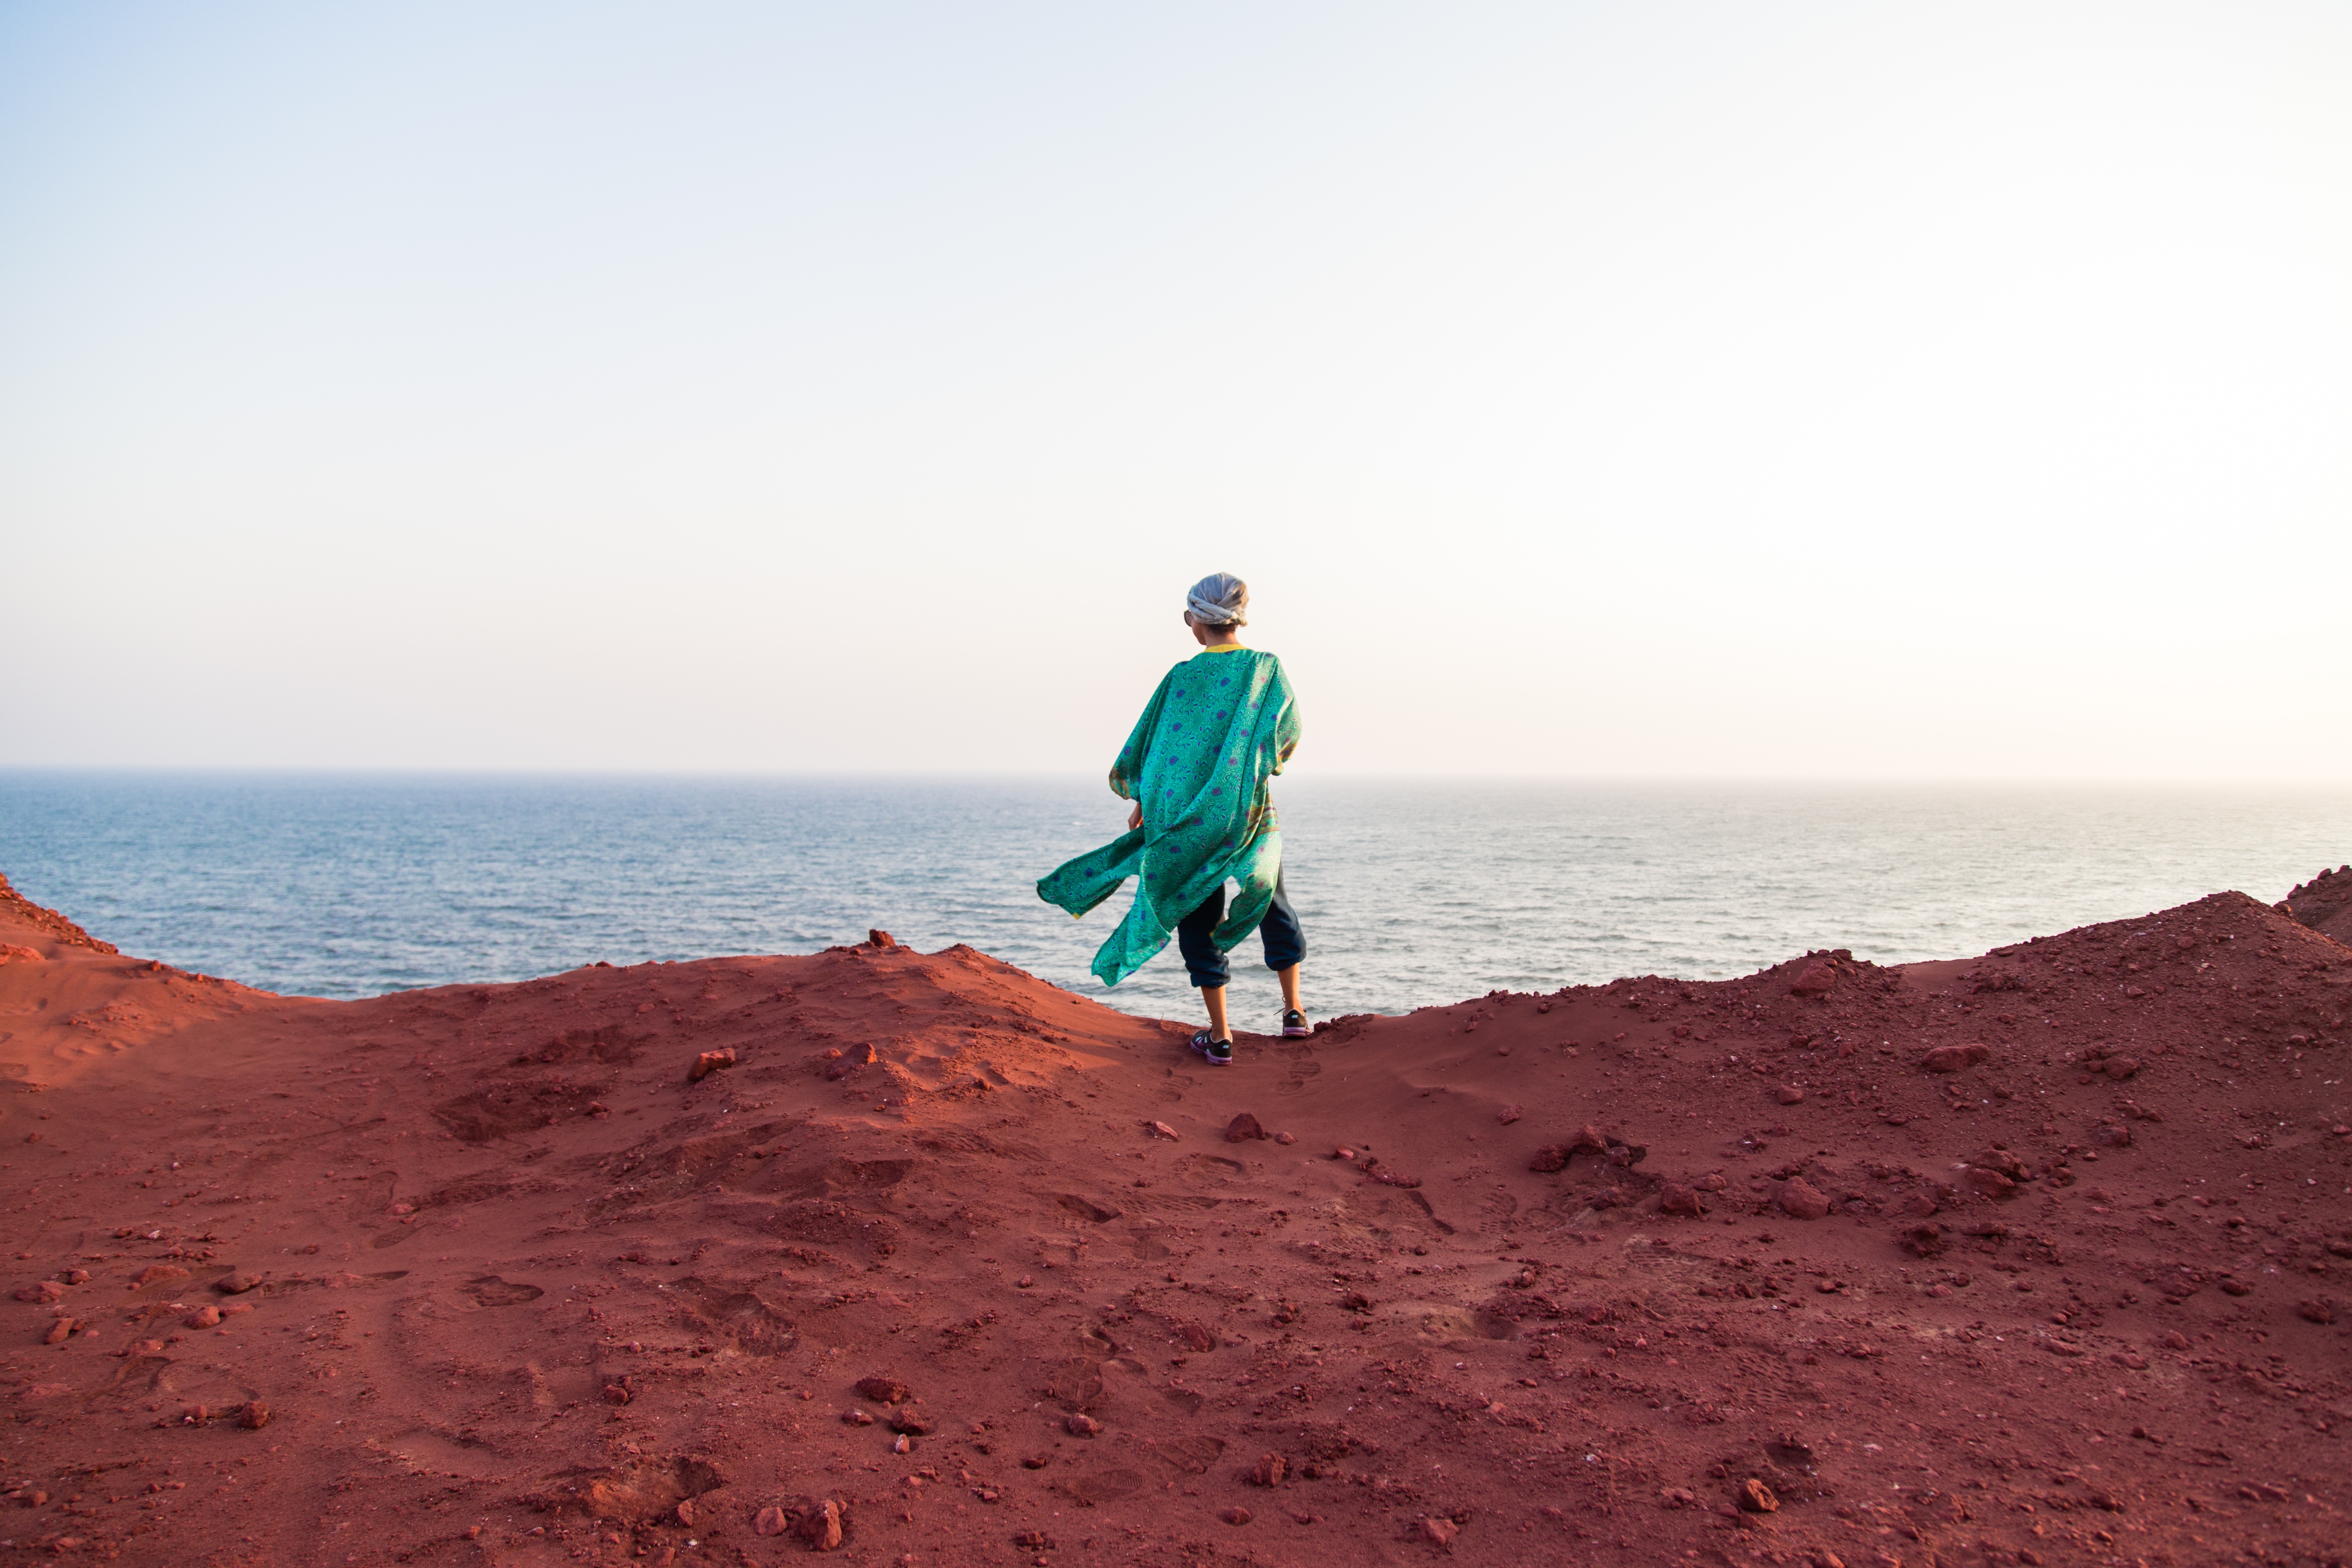
beach, sea, coast, sand, rock, ocean, horizon, shore, wave, vacation, terrain, material, body of water, cape, natural environment